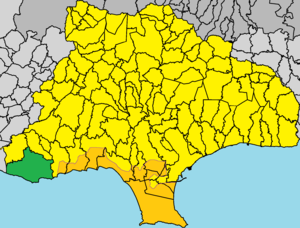
Pissoúri est un village de Chypre de plus de 1 819 habitants.